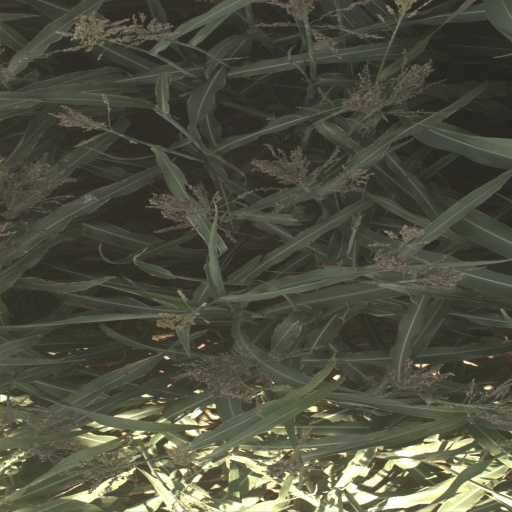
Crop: sorghum